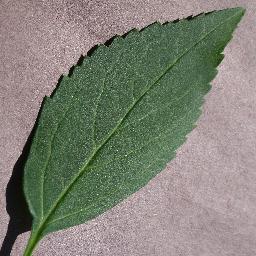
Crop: cherry
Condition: (including_sour)_healthy